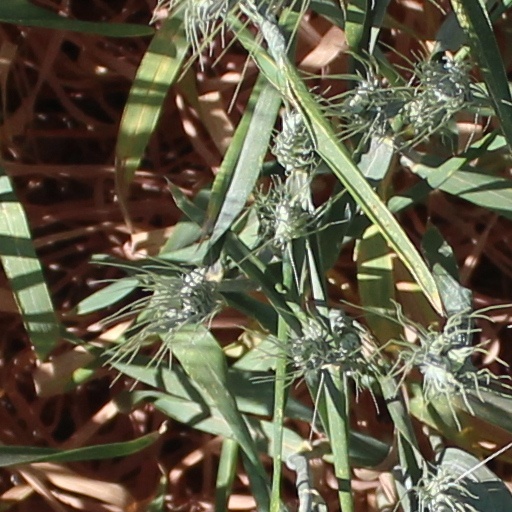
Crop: wheat